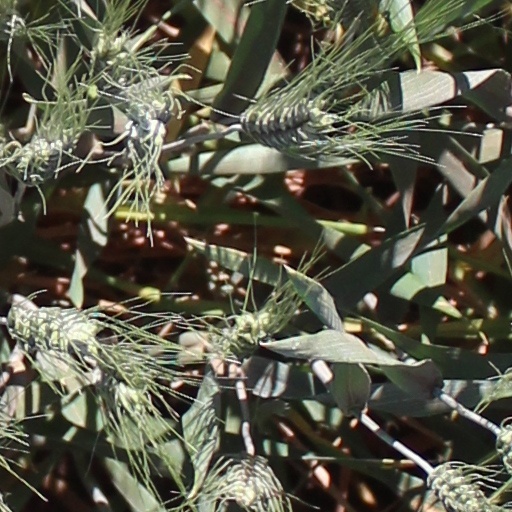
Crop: wheat